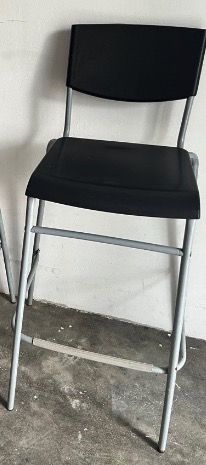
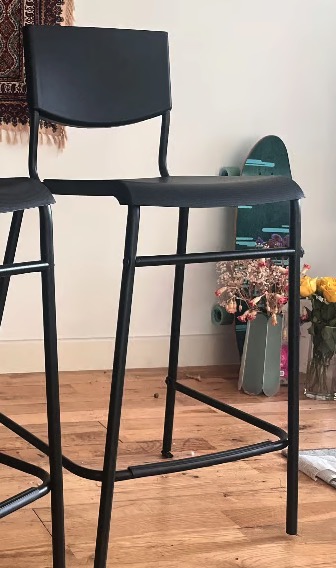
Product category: stool
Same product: no